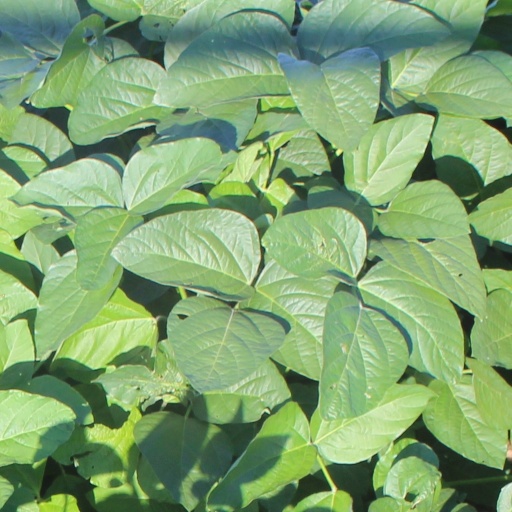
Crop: soybean